Television addiction

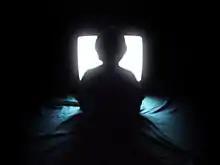
A child watching in front of a TV illustrates the addiction of television on children.

Television addiction is a proposed addiction model associated with maladaptive or compulsive behavior associated with watching television programming.